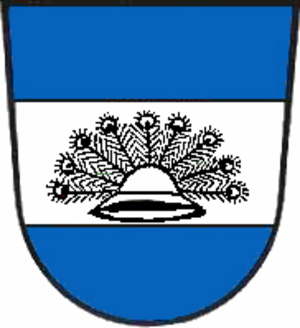
Wustrow (Wendland)
Wustrows våbenskjold
Wustrow (Wendland) er en by og kommune i Landkreis Lüchow-Dannenberg i Niedersachsen.